Gustav Muheim

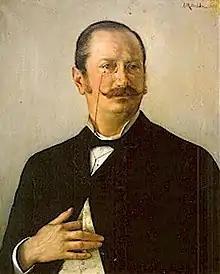
Gustav Muheim

Gustav Muheim (11 September 1851 – 4 April 1917) was a Swiss politician and President of the Swiss Council of States (1890).